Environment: real
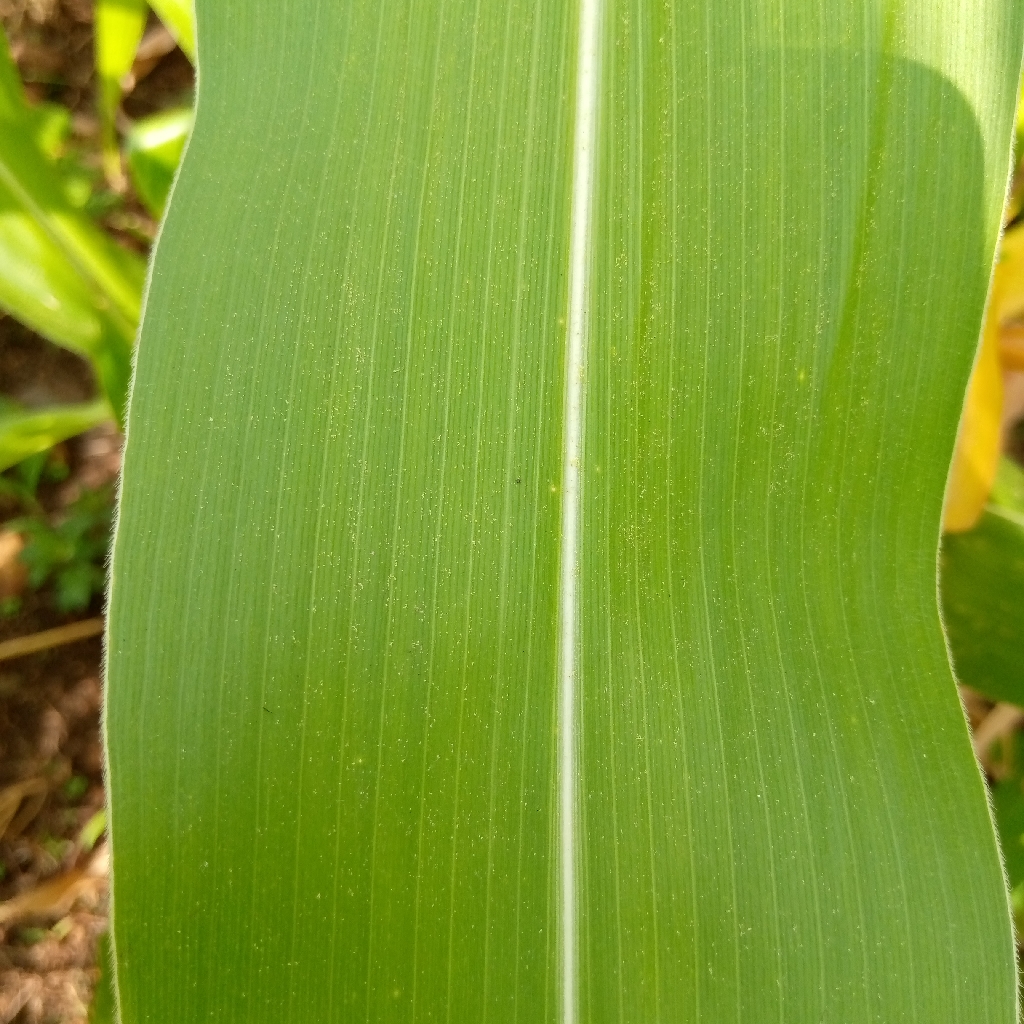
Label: healthy